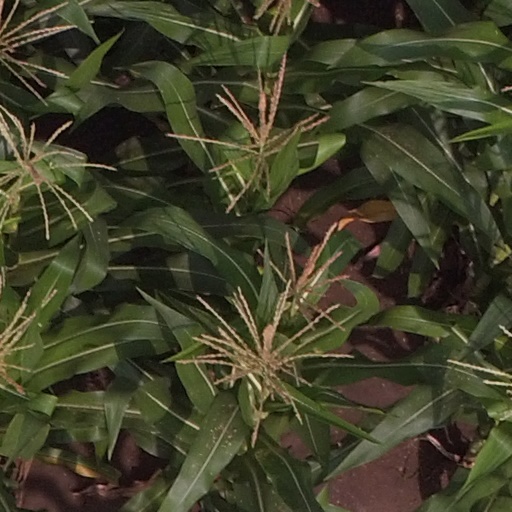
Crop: maize; corn